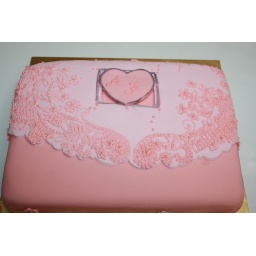
ifa's wedding cake in pink royal icing